Stuart Young

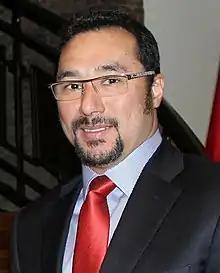
Young in 2017

Stuart Richard Young (born 9 February 1975) is a Trinidad and Tobago attorney and politician who served as the eighth prime minister of Trinidad and Tobago between March and May 2025. As member of the People's National Movement (PNM), he has been a member of parliament (MP) in the House of Representatives for Port-of-Spain North/St. Ann's West since 2015.